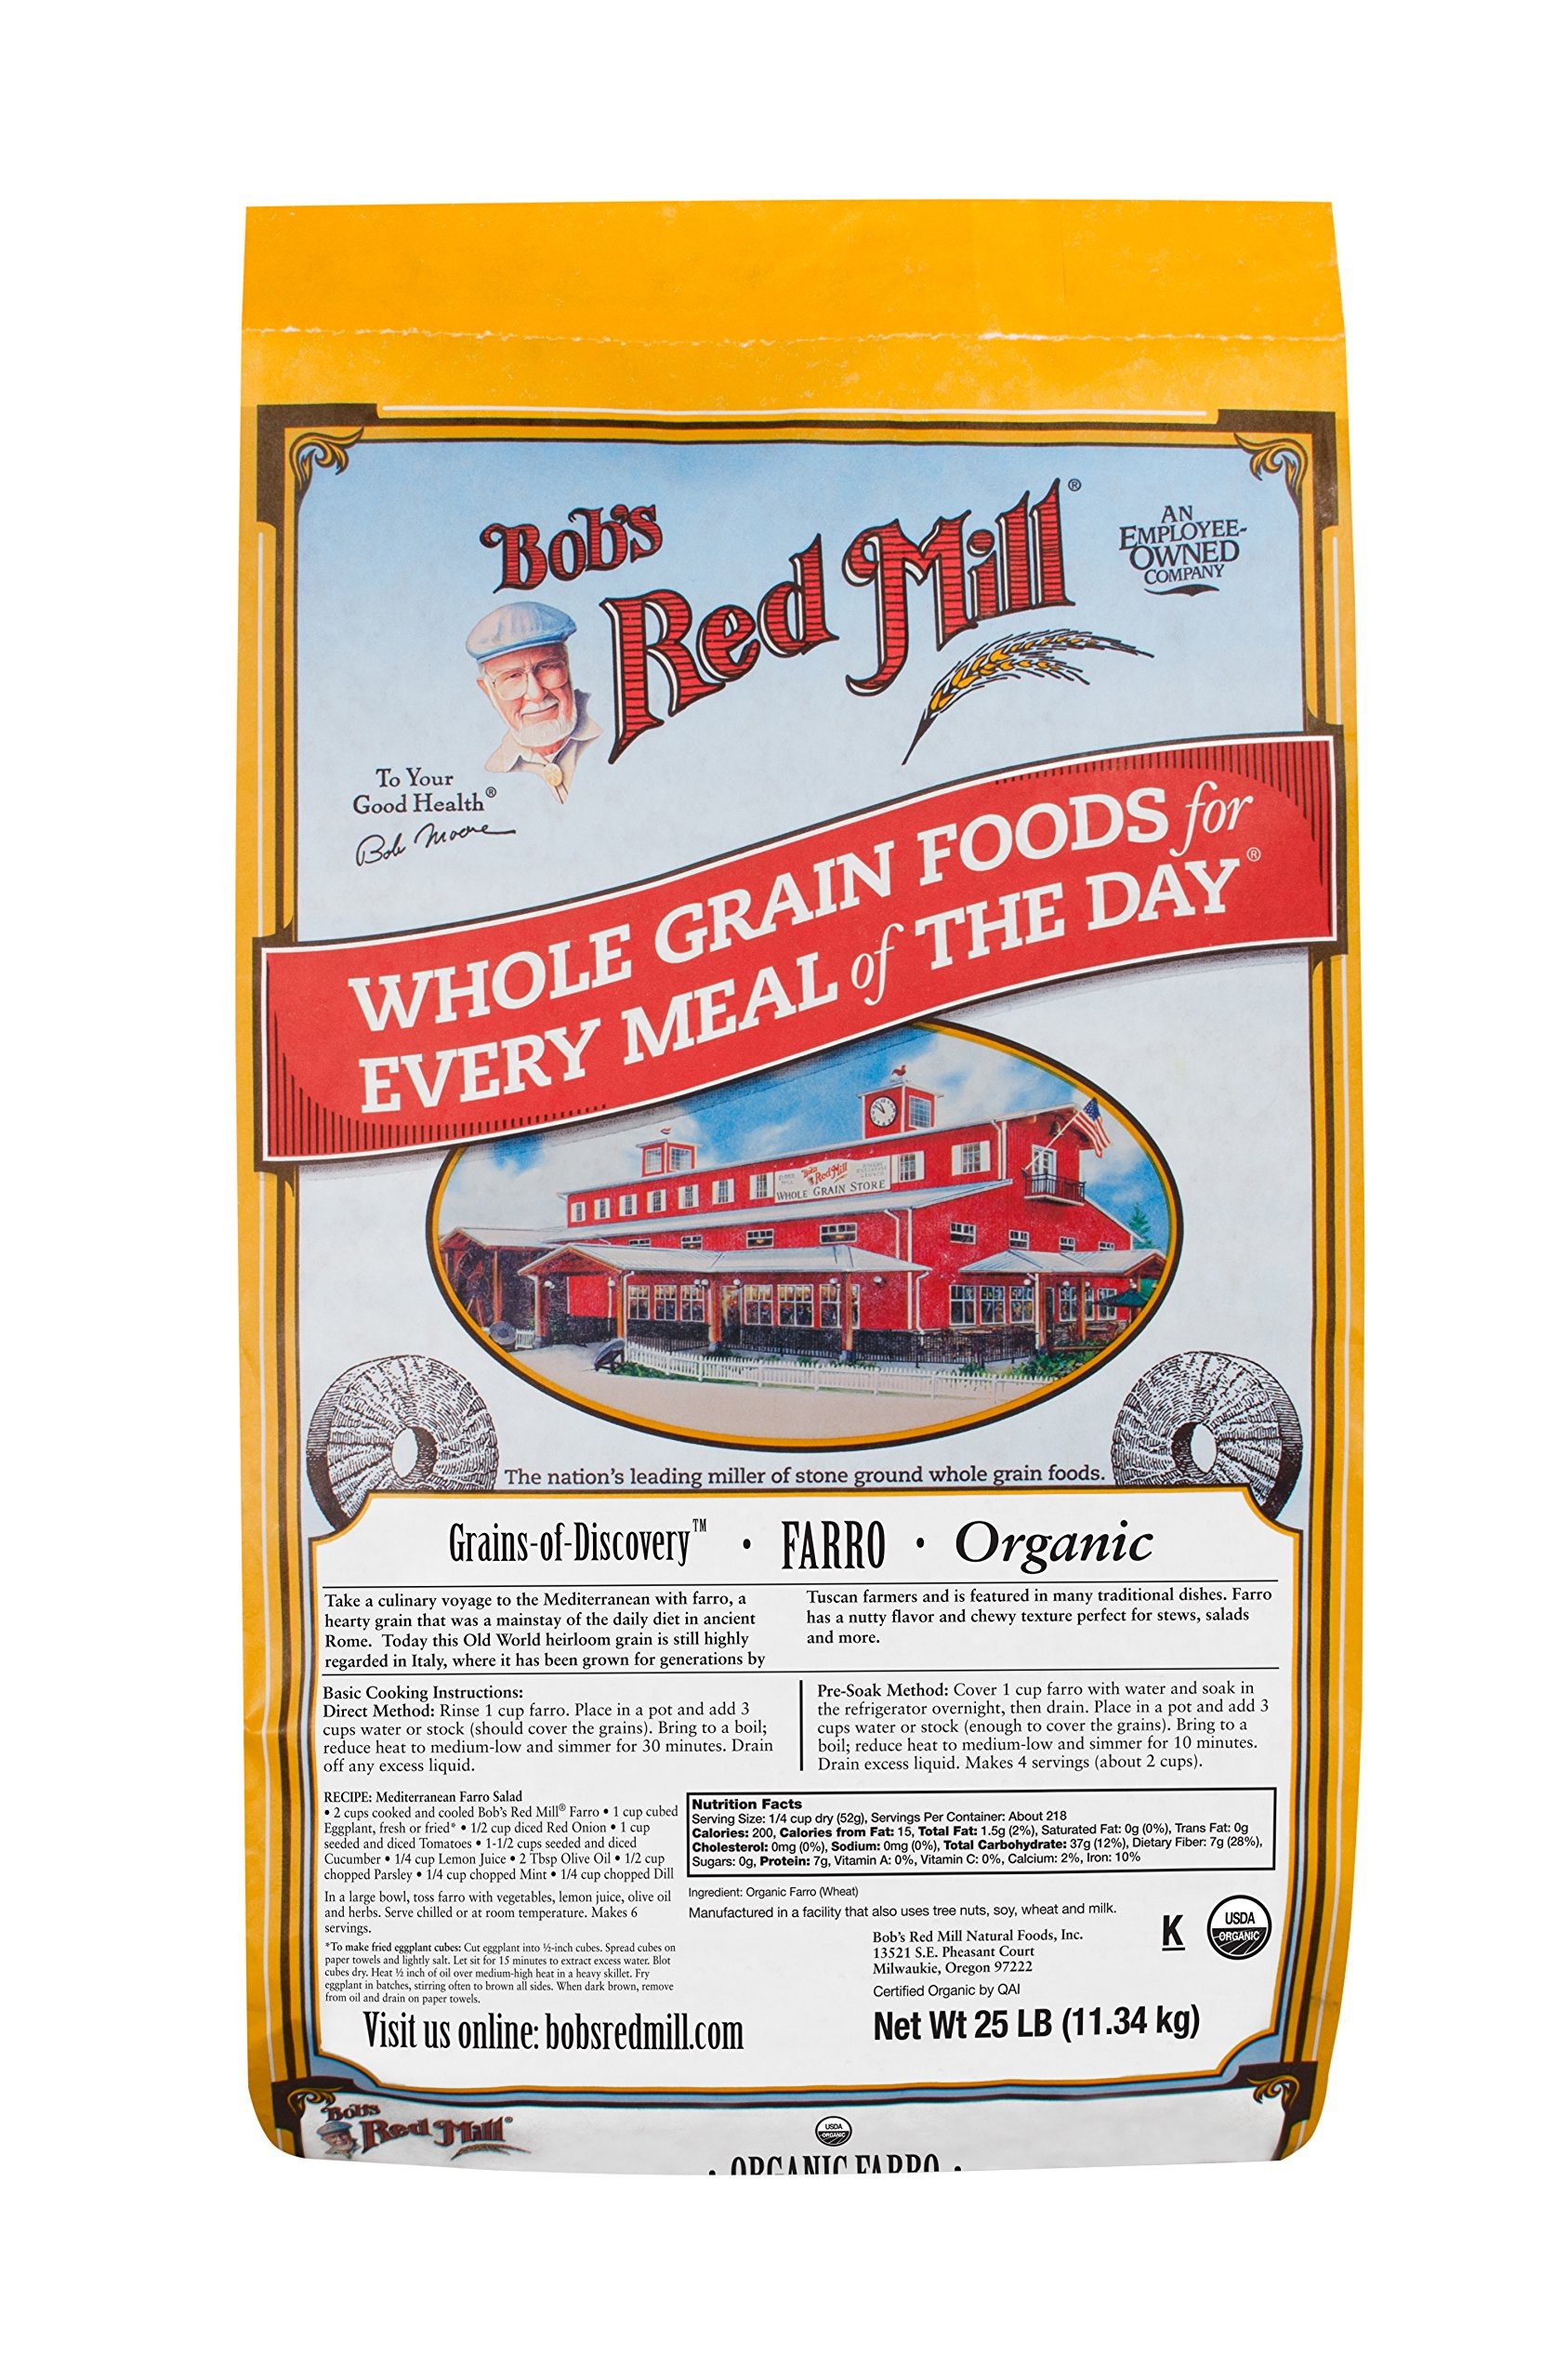
Item Name: Bob's Red Mill Organic Farro Grain, 25 Pound
Bullet Point 1: GOODNESS IN EVERY GRAIN: Bob’s Red Mill Organic Farro offers a robust, nutty taste and pleasantly chewy texture, perfect for adding flavor and depth to grain bowls, soups, salads and casseroles
Bullet Point 2: NUTRITION MADE SIMPLE: A good source of fiber and iron with 6 grams of plant-based protein per serving, farro is an easy way to bring delicious homemade meals to the table
Bullet Point 3: VERSATILE & EASY TO USE: This ancient grain cooks up in 30 minutes thanks to its lightly scratched surface, making it ideal for creamy "farrotto," hearty pilafs and veggie-packed grain salads
Bullet Point 4: MEDITERRANEAN-INSPIRED CUISINE: Enjoy the classic flavors of Italy with farro dishes like summer salads with fresh herbs and lemon, or warm fall recipes with roasted squash and beets
Bullet Point 5: CERTIFIED ORGANIC & NON-GMO: Made with the highest quality organic grain, this premium farro is Non-GMO Project Verified and certified organic; you can trust Bob’s Red Mill for a simple ingredient that’s as close to nature as you can get
Bullet Point 6: IT STARTS WITH GOOD INGREDIENTS: A leader in natural foods since 1978, Bob’s Red Mill is committed to good ingredients made with the passion and expertise of our founder, Bob Moore; proudly 100% employee owned
Value: 400.0
Unit: Ounce

Price: 89.99